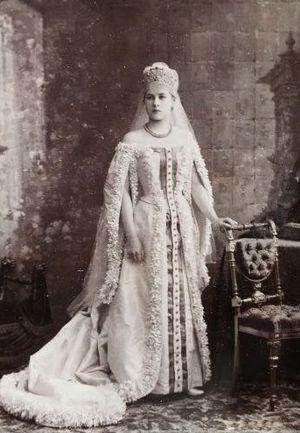
Georges Nikolaïevitch de Leuchtenberg, duc de Leuchtenberg, est né le 28 novembre 1872 à Rome, en Italie, et décédé le 9 août 1929 à Seeon, en Allemagne. Membre de la maison de Beauharnais, c'est un aristocrate, un militaire et un mémorialiste russe, lié au mouvement blanc.